Collins-class submarine

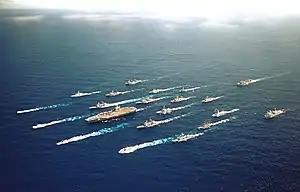
The battle group during RIMPAC 2000. "Waller" operated with this force during late May 2000, becoming the first Australian submarine to be integrated into a carrier battle group.

During several multinational exercises and wargames, the "Collins" class has demonstrated its effectiveness in the hunter-killer role by successfully attacking both surface warships and other submarines. In late May 2000, "Waller" became the first Australian submarine to operate as a fully integrated component of a USN carrier battle group during wargames. "Waller"s role was to search for and engage opposing submarines hunting the aircraft carrier , a role in which she performed better than expected. A few days later, as part of the multinational exercise RIMPAC 2000, "Waller" was assigned to act as an 'enemy' submarine, and was reported to have successfully engaged two USN nuclear submarines before almost coming into attacking range of "Abraham Lincoln". "Waller" performed similarly during the Operation Tandem Thrust wargames in 2001, when she 'sank' two USN amphibious assault ships in waters just over deep, although the submarine was 'destroyed' herself later in the exercise. "Waller"s second feat was repeated by "Sheean" during RIMPAC 02, when the boat was able to penetrate the air and surface anti-submarine screens of an eight-ship amphibious task force, then successfully carry out simulated attacks on both the amphibious assault ship and the dock landing ship .